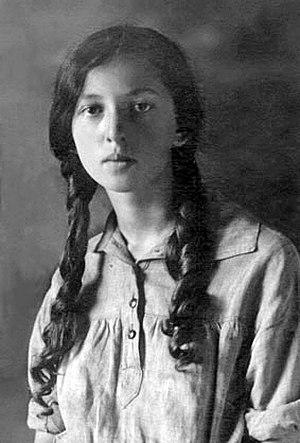
Nora Gal, née le 14 avril 1912 et morte le 23 juillet 1991, est une traductrice et critique littéraire russe.